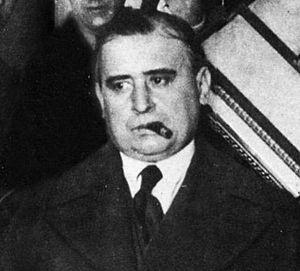
Salvadora Medina Onrubia de Botana, parfois surnommée « La Venus Roja », née en 1894 à La Plata et décédée en 1972 à Buenos Aires, est une romancière, poétesse, dramaturge, anarchiste et féministe argentine.